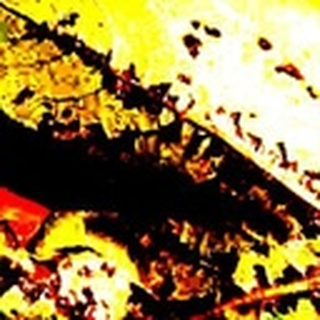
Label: cotton_bacterial_blight